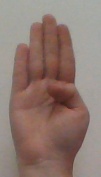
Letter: kaaf